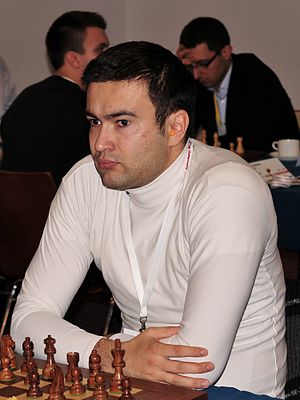
Davor Palo
Davor Palo er en dansk skakspiller. Han er danmarksmester i skak 2013.